FWD Group

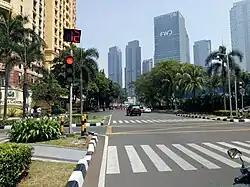
FWD Tower in Jakarta, Indonesia.

In March 2020, Prudential acquired a bancassurance partnership in Thailand from FWD Group for $753 million. The same month, FWD Vietnam Life became the largest life insurer in Vietnam by charter capital. In June 2020, FWD Group purchased a minority stake in the life insurance arm of PT Bank Rakyat Indonesia (BRI), PT Asuransi BRI Life, for a reported $300 million. By September 2020, press reported that FWD Group was considering an initial public offering in Hong Kong. That month, the company purchased a stake in IPP Financial Advisers. As of 2020, FWD Group had $50.9 billion in assets under management and 7.5 million customers. By 2021, the company managed approximately US$63 billion in assets and had 6,100 employees in Asia.